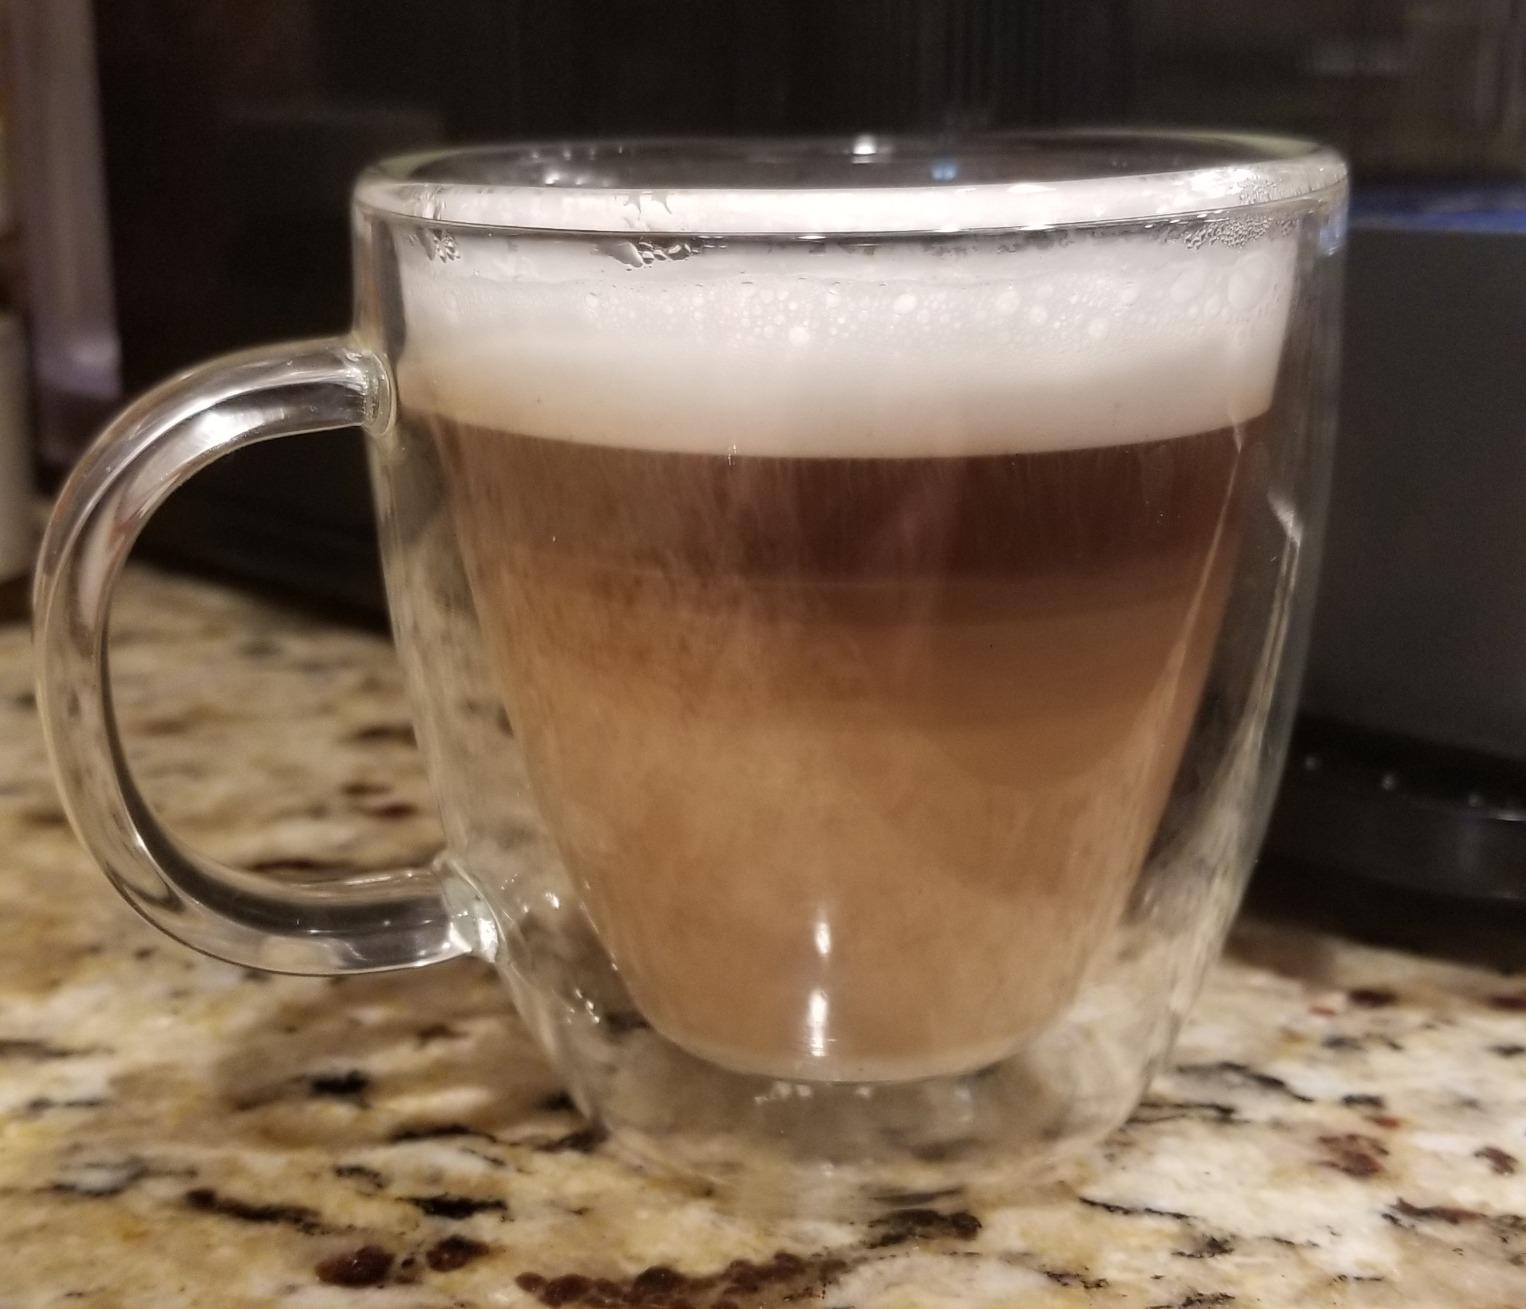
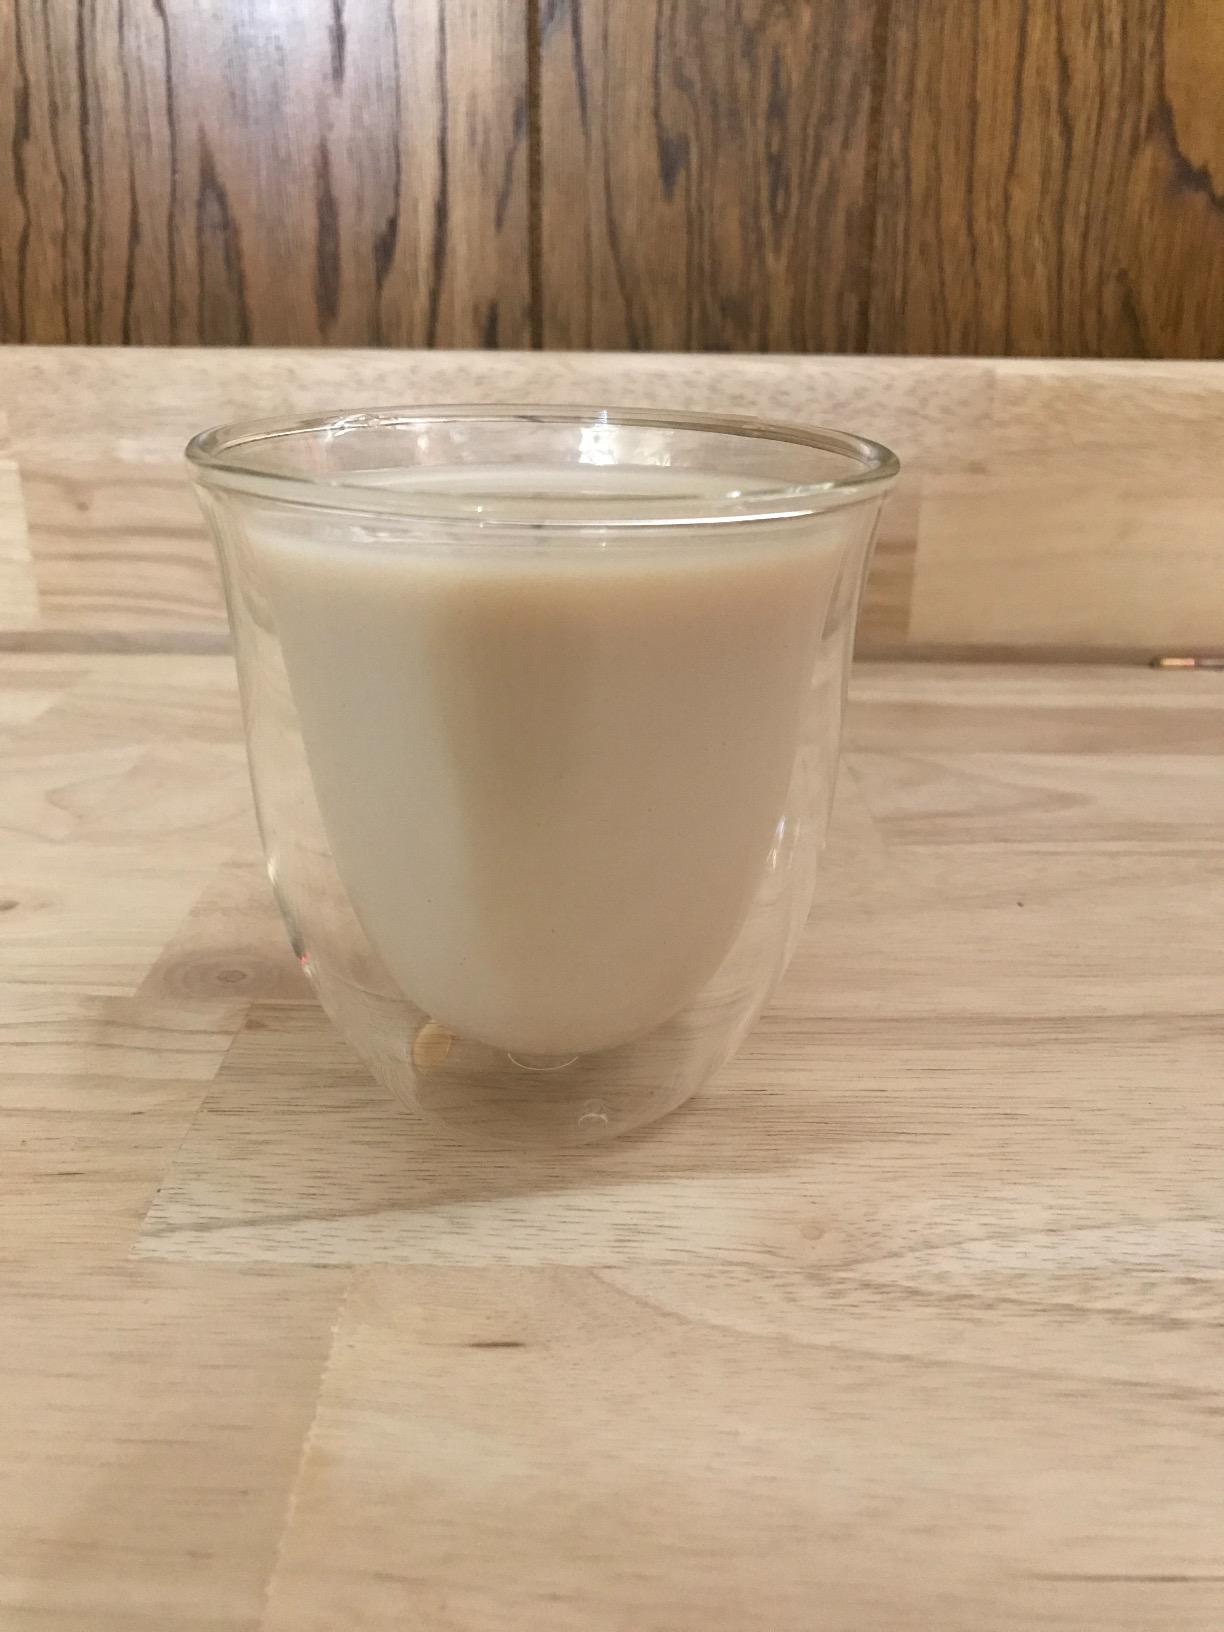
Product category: items_mug
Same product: no